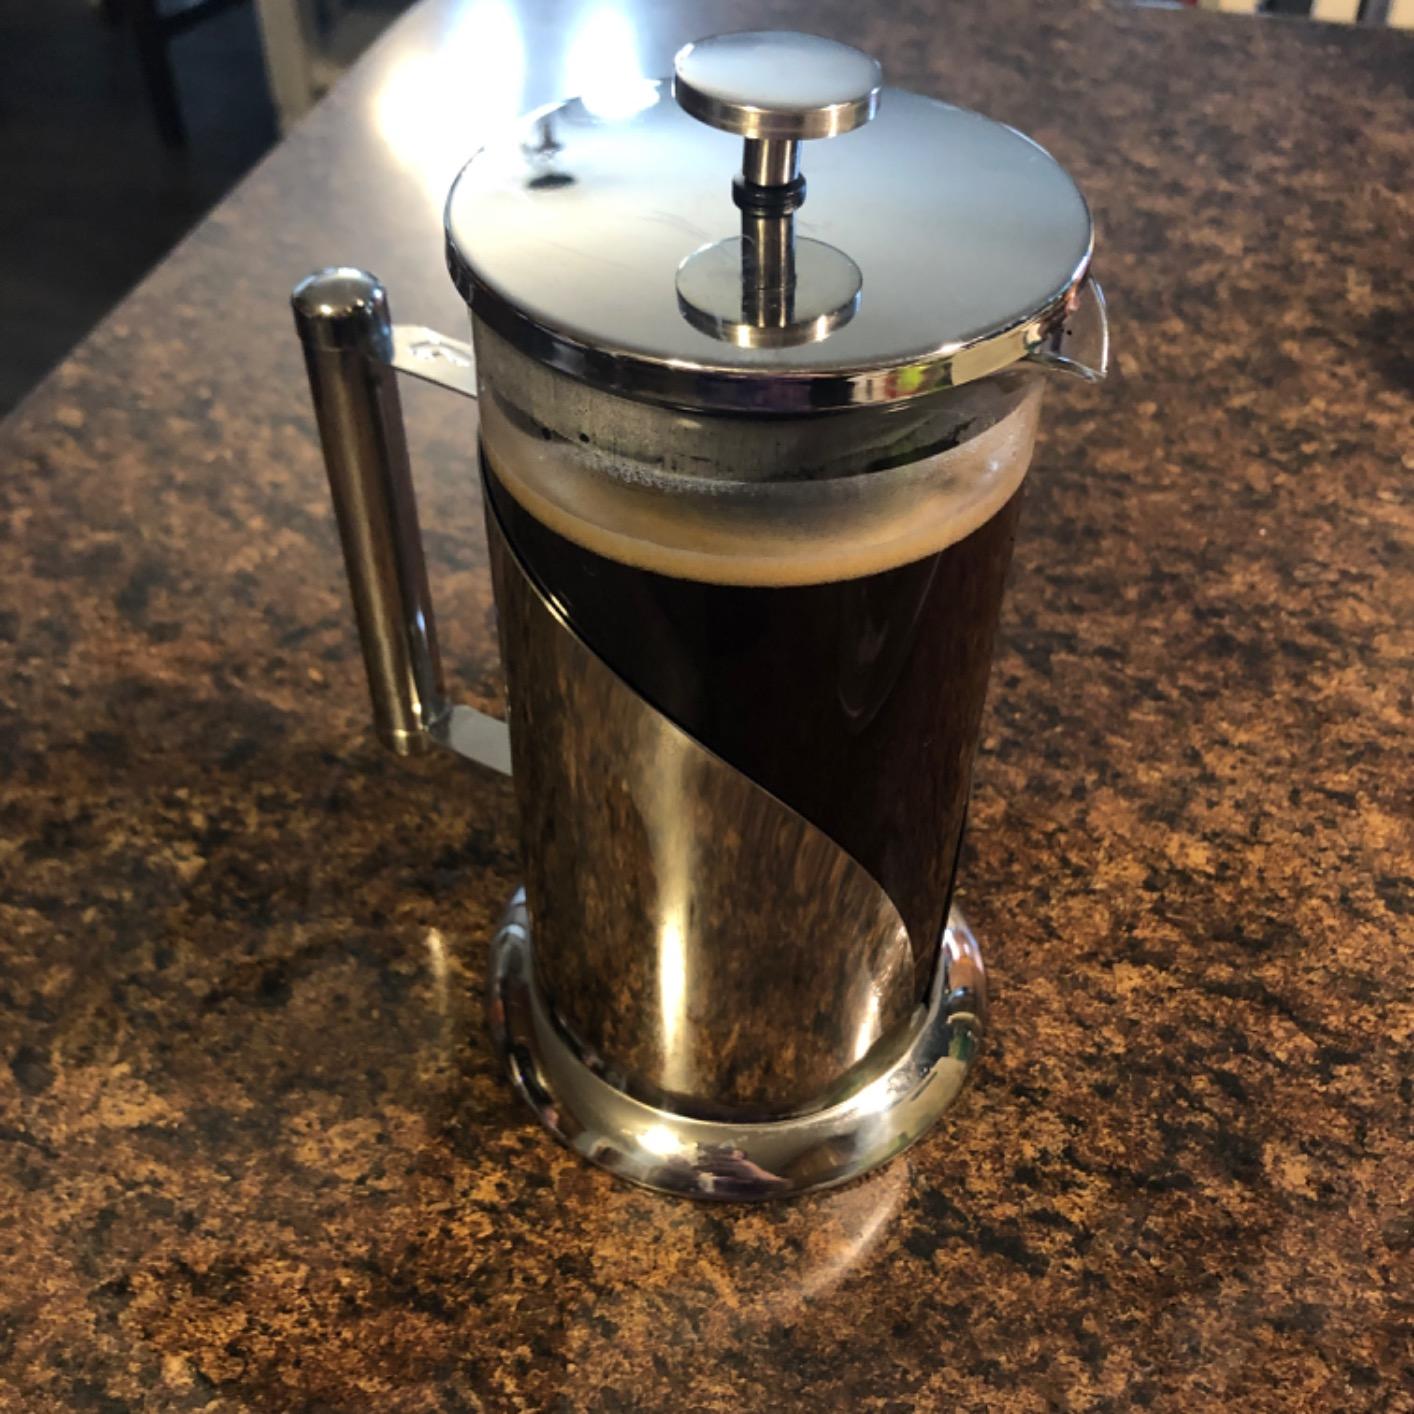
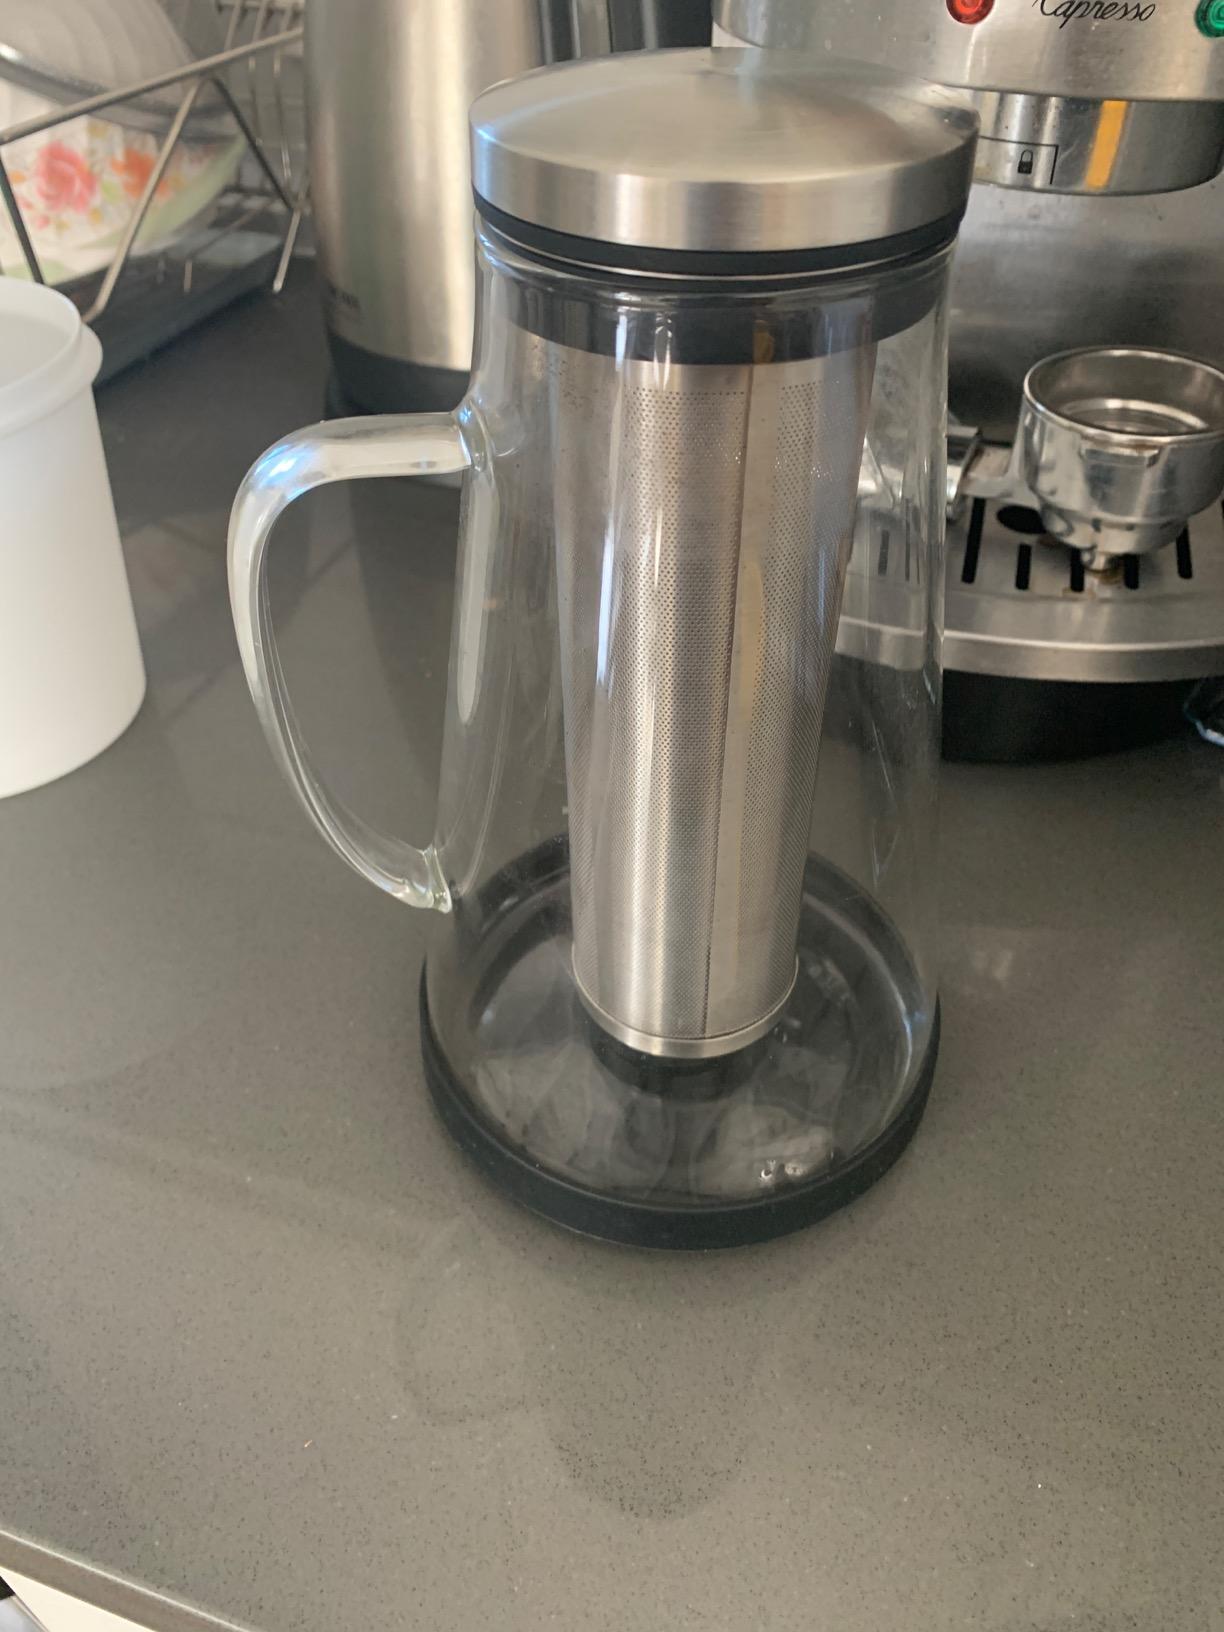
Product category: items_tea
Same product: no